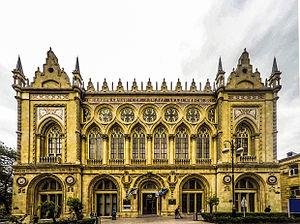
L'architecture gothique vénitienne est la variante locale du style architectural gothique italien de Venise, avec une confluence d'influences provenant des exigences locales en matière de construction, certaines influences de l'architecture byzantine et d'autres de l'architecture islamique, reflétant le réseau commercial de Venise. Très inhabituel dans l'architecture médiévale, ce style est à la fois le plus caractéristique des bâtiments séculiers et la grande majorité de ceux qui ont survécu sont séculiers.
L'architecture en Azerbaïdjan est essentiellement azérie.
Le palais d’Ismailiyya est un bâtiment historique qui fait actuellement office de présidium de l'Académie des sciences d'Azerbaïdjan. Il est situé dans la rue Istiglaliyyat à Bakou.